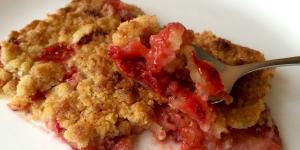
crumble de fresa